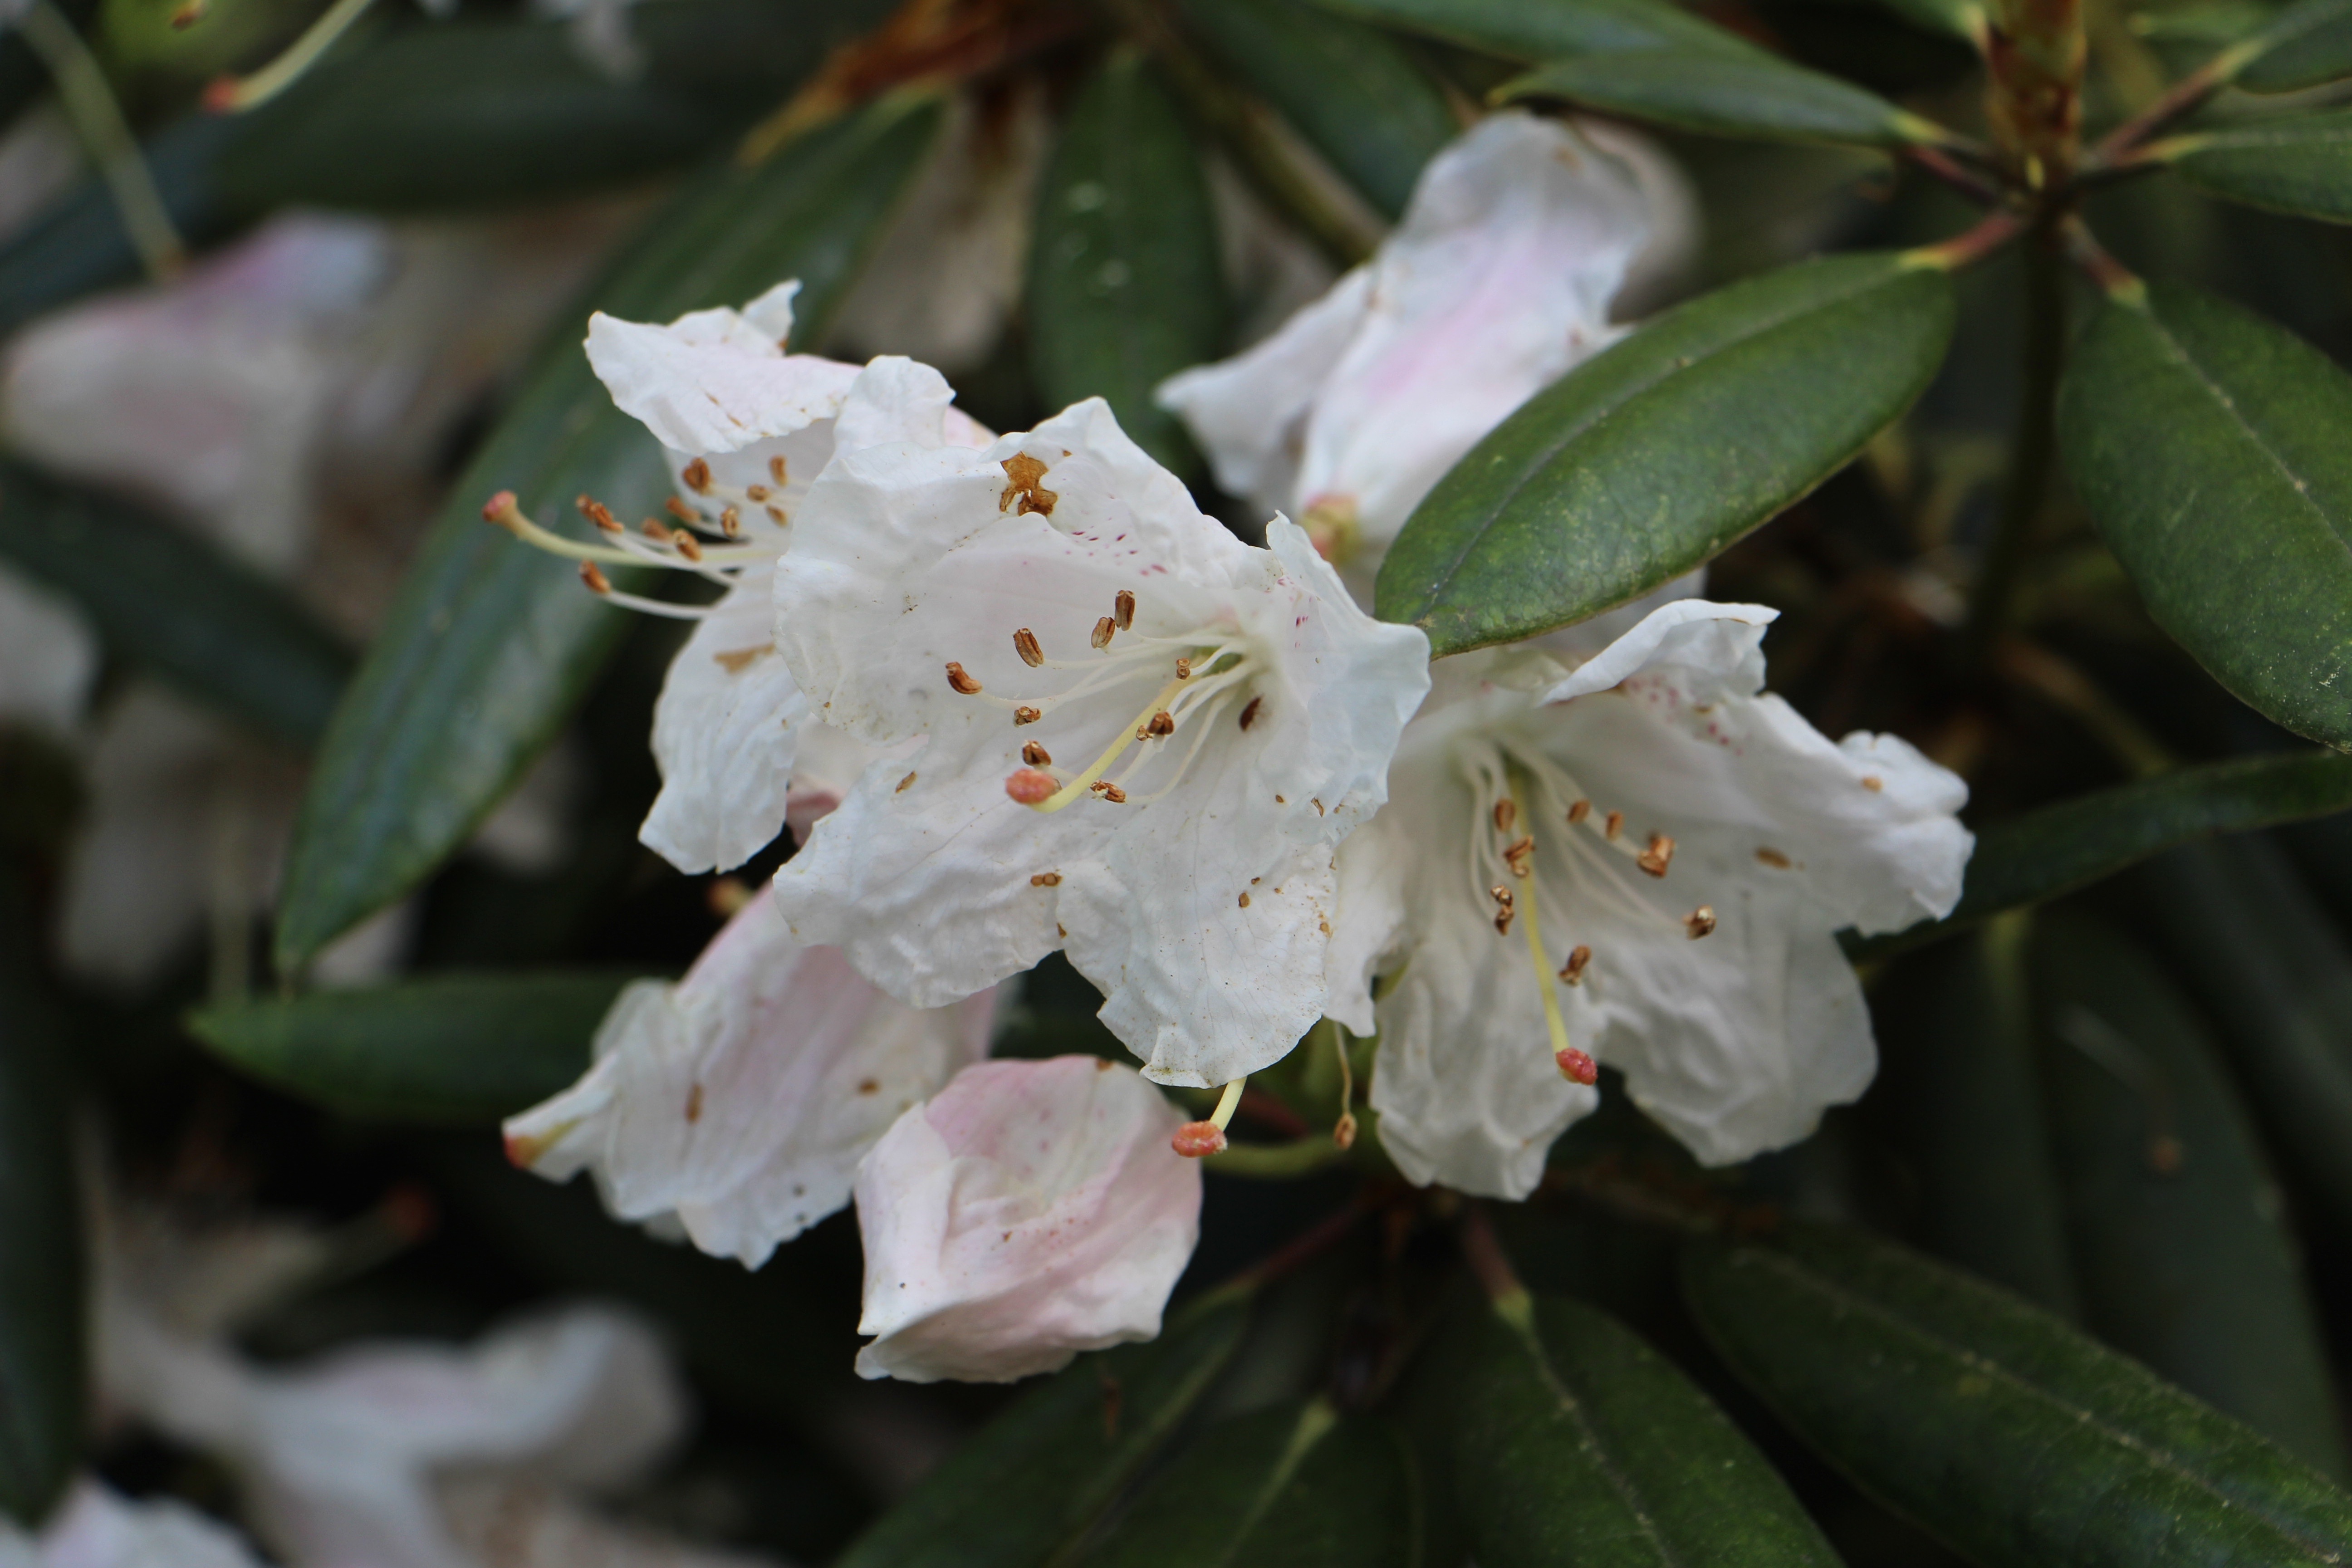
tree, nature, branch, blossom, plant, leaf, flower, bloom, color, evergreen, botany, flora, flowers, shrub, rhododendron, beautiful, azalea, flowering plant, woody plant, land plant